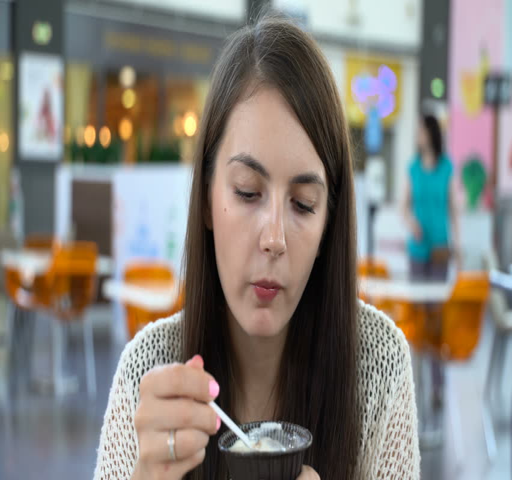
girl eating brownie with ice cream in a cafe